Malka Locker

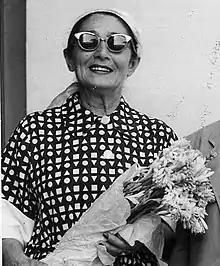
Malka Locker in the 1950s.

Malka Locker (1887–1990) was a Ukrainian-born Israeli poet, writing primarily in Yiddish.